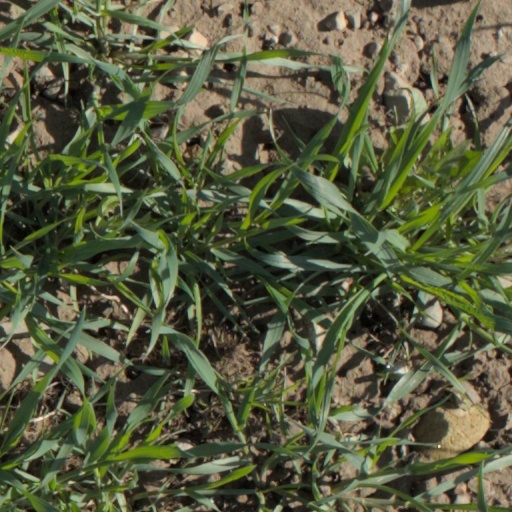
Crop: wheat